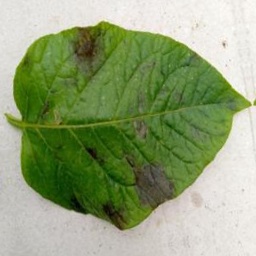
Etiqueta: Late Blight